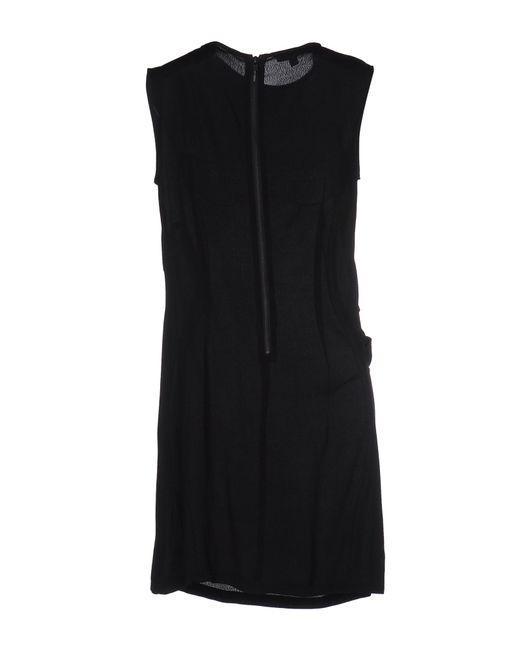
Schwarzes Mini-Baumwollkleid mit rückenlangem Reißverschluss, Sommerkleidung